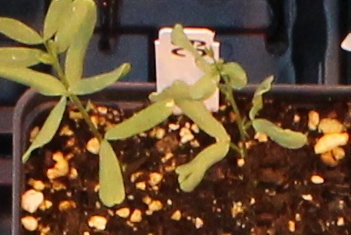
Label: Lentil